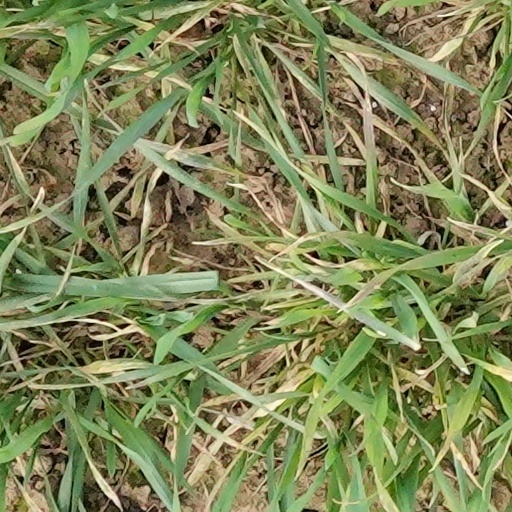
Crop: wheat